Opportunity (rover)

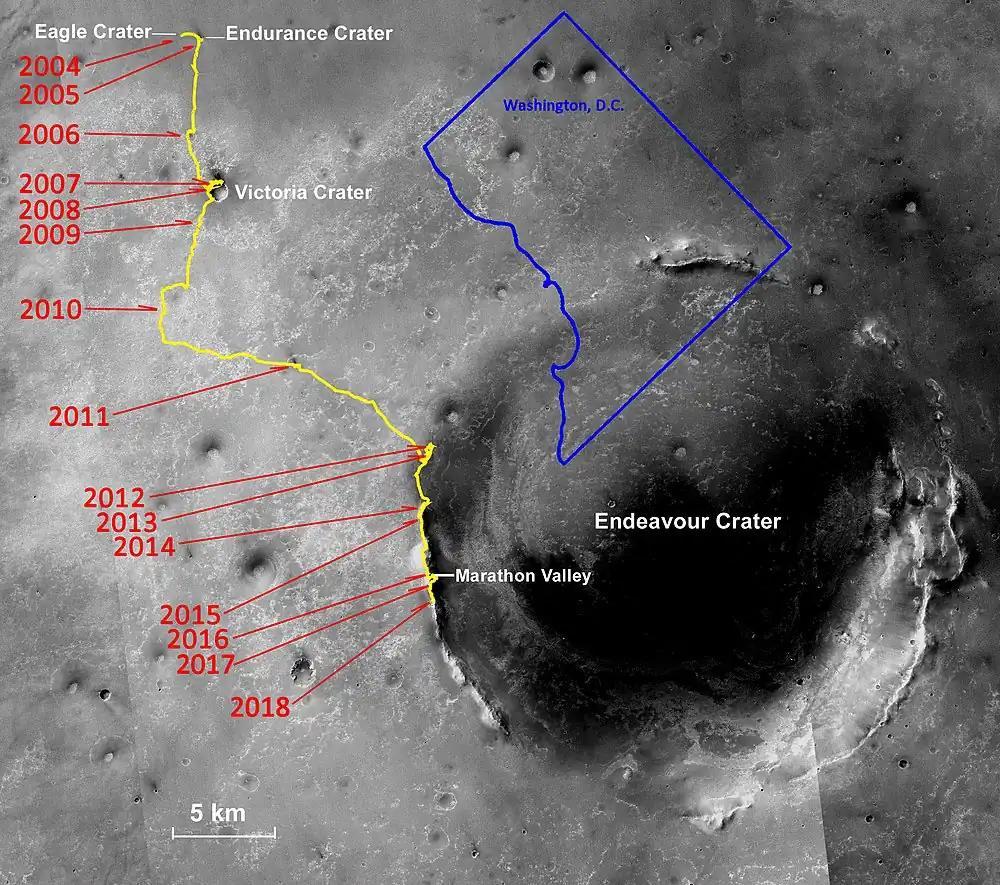
Lifetime progress map with Washington, D.C. overlay for size and distance comparison

"Opportunity"s total odometry by June 10, 2018 (sol 5111), was , while the dust factor was 10.8. Since January 2013, the solar array dust factor (one of the determinants of solar power production) varied from a relatively dusty 0.467 on December 5, 2013 (sol 3507), to a relatively clean 0.964 on May 13, 2014 (sol 3662).